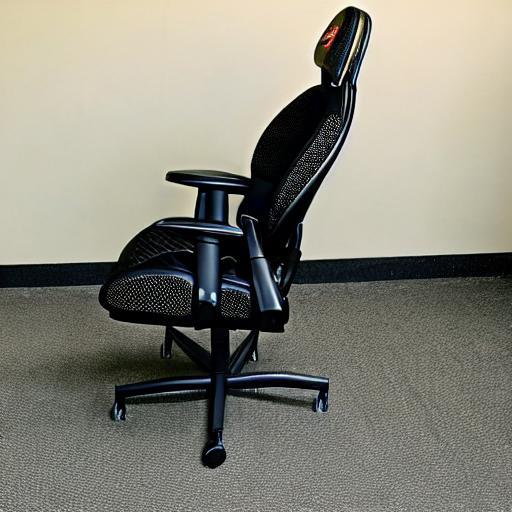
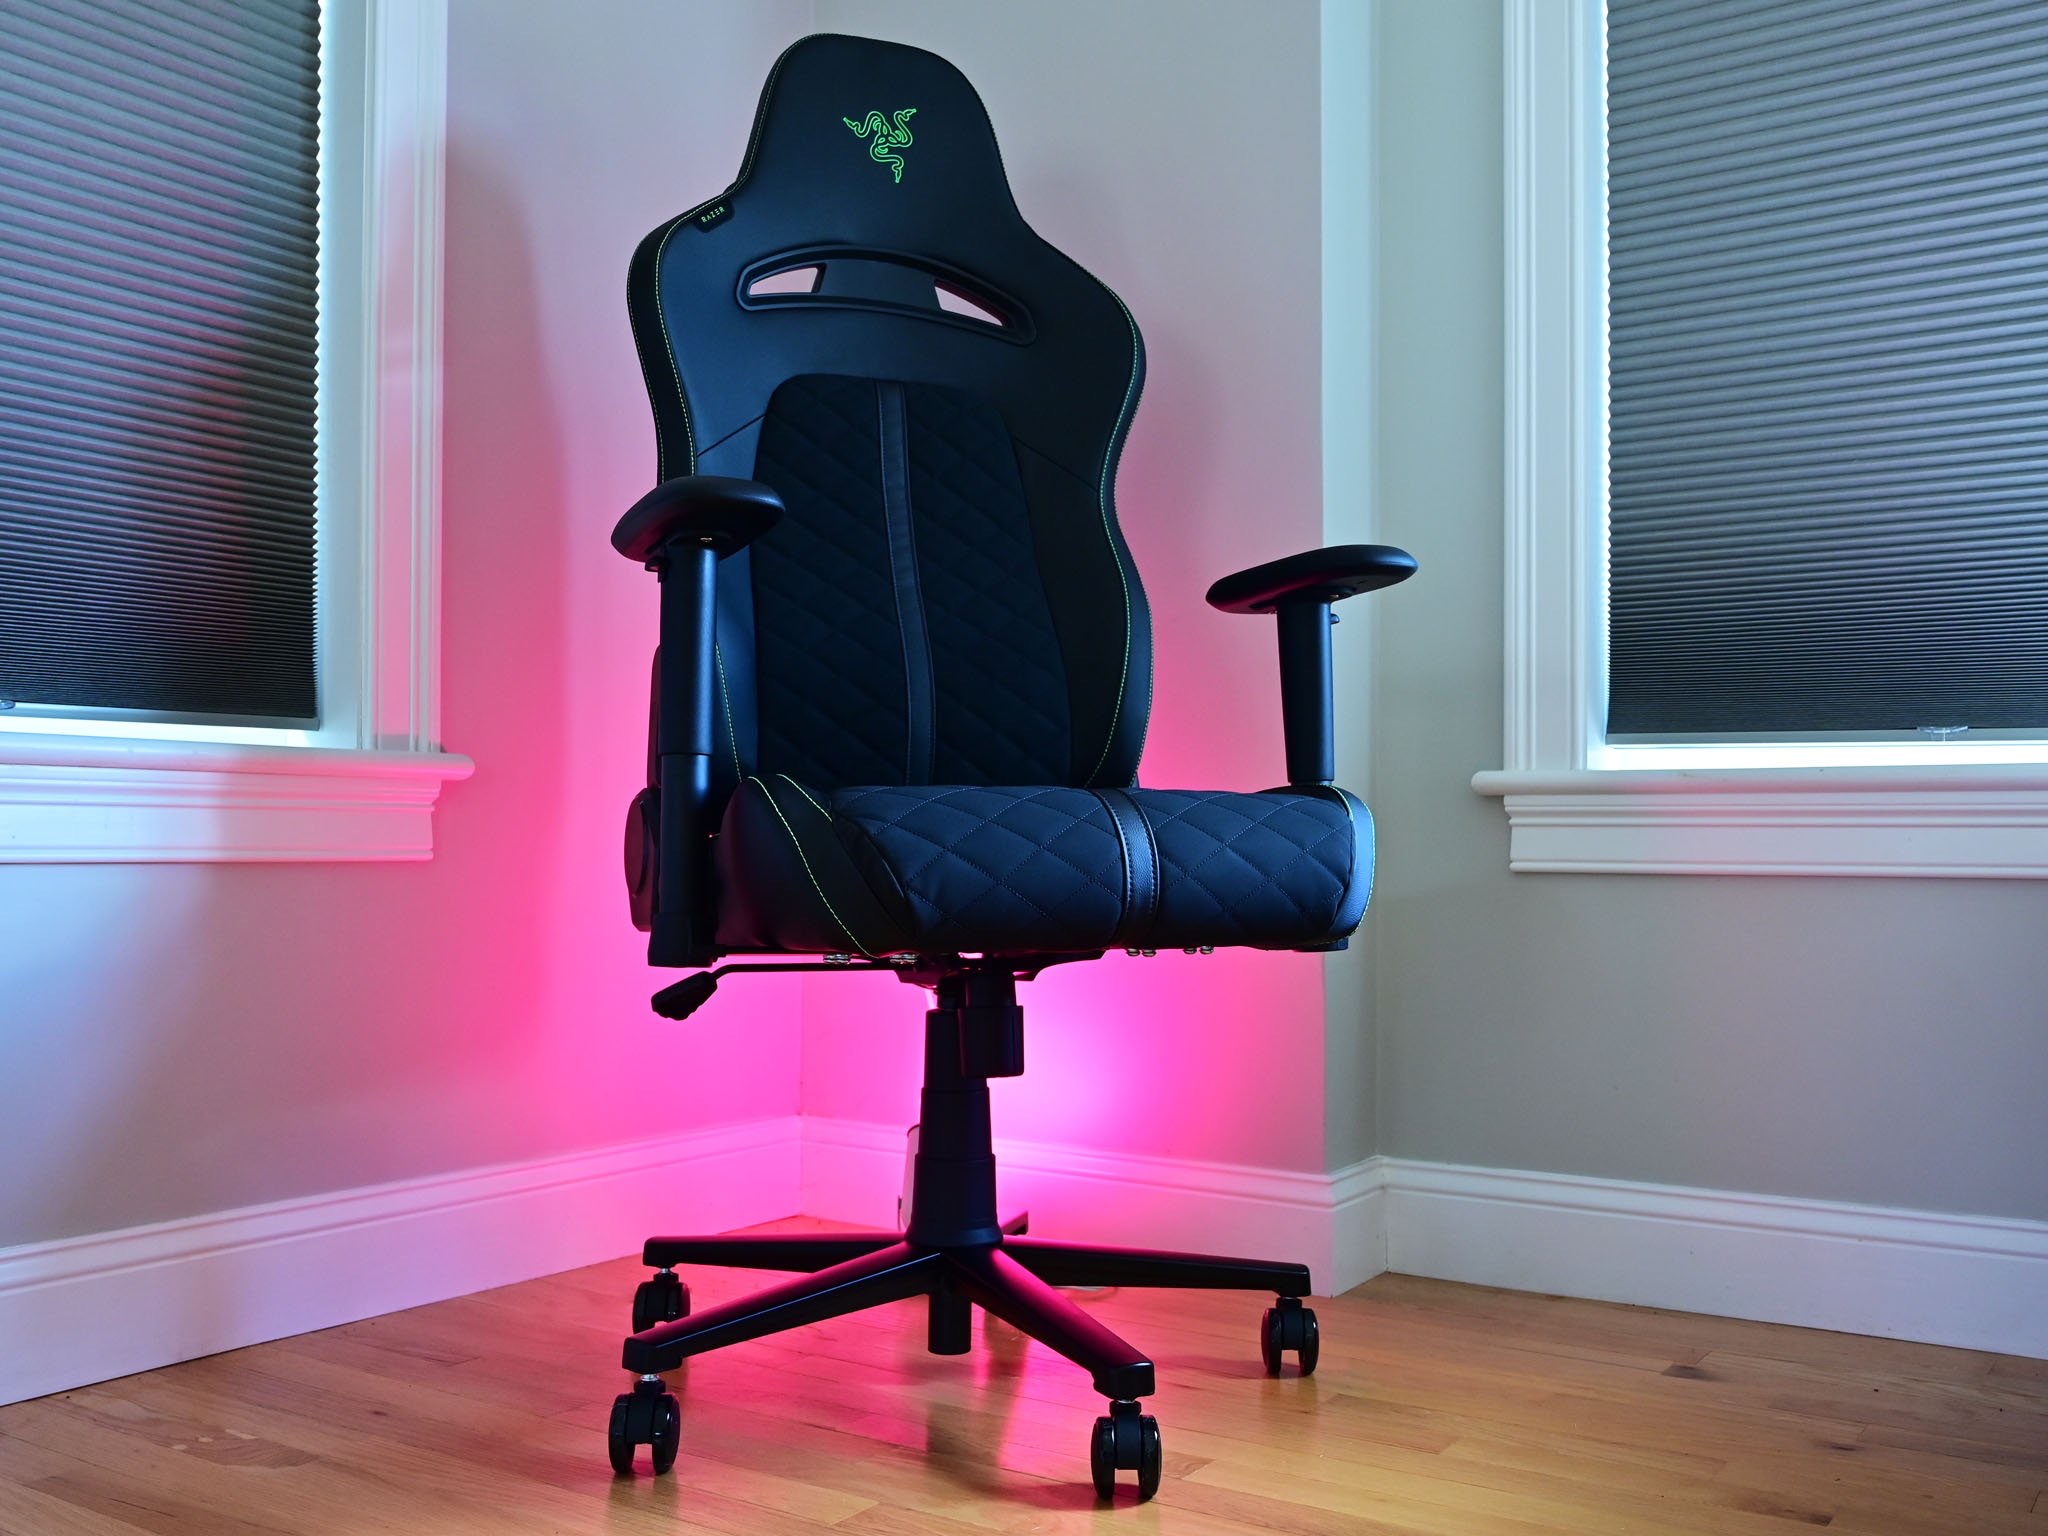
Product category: items_chair
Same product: no